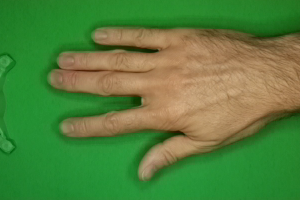
Label: paper